Saint-Pierre-d'Eyraud

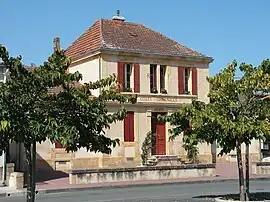
Town hall

Saint-Pierre-d'Eyraud is a commune in the Dordogne department in Nouvelle-Aquitaine in southwestern France.